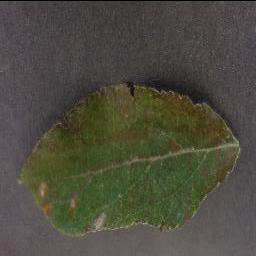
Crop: apple
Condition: cedar_rust